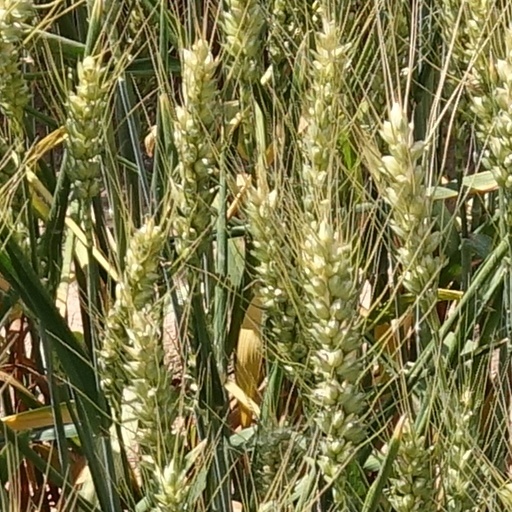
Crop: wheat